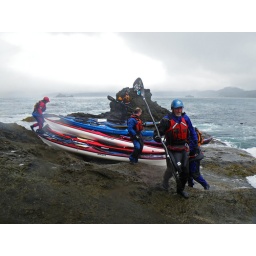
A rock in the ocean